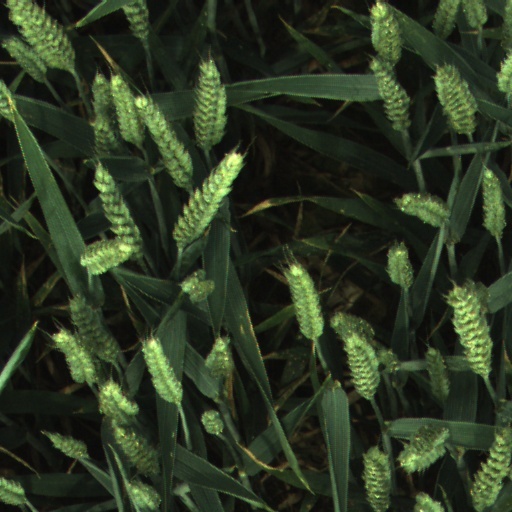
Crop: wheat